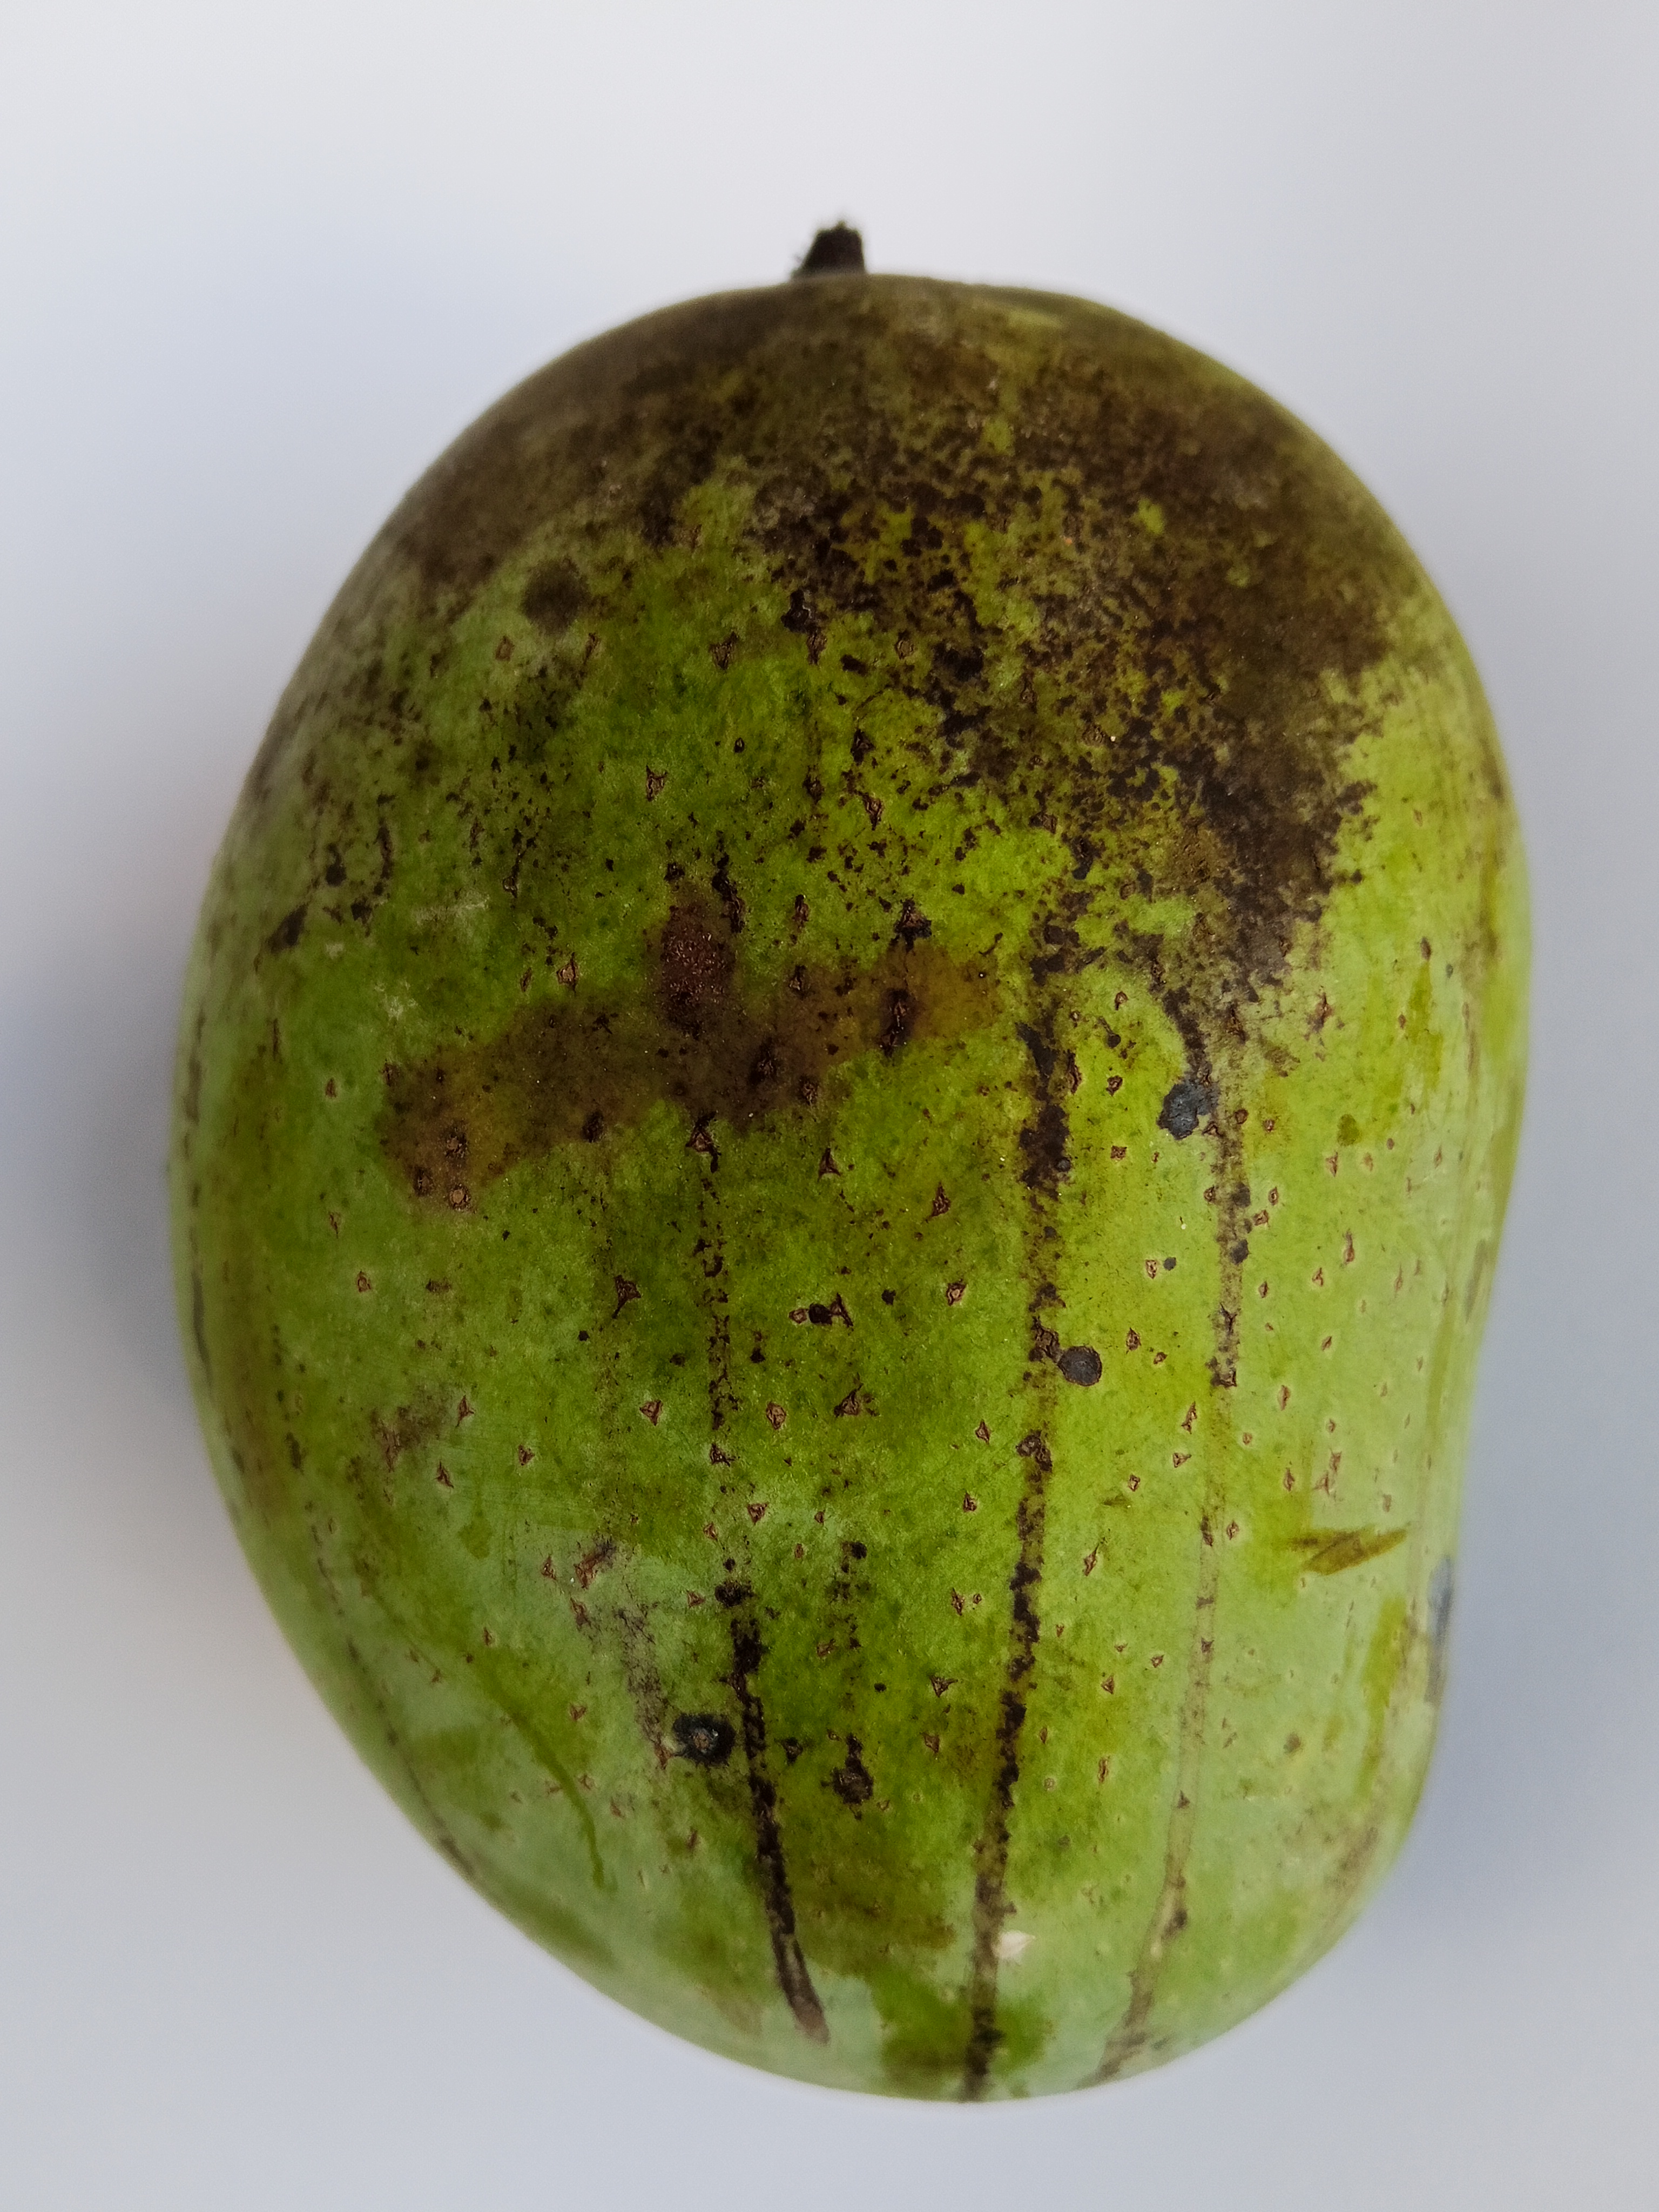
Mango variety: Langra